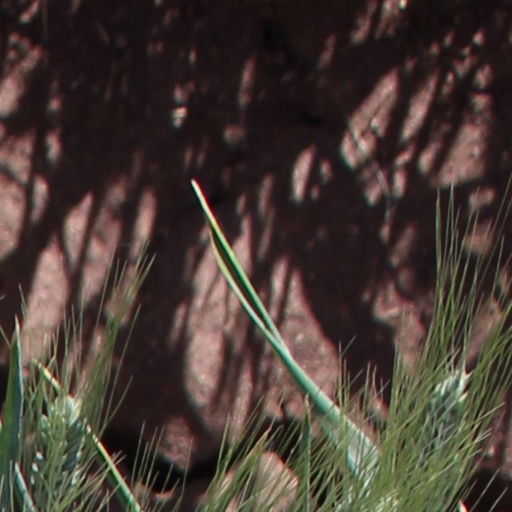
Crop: wheat